Mike Ditka Ultimate Football

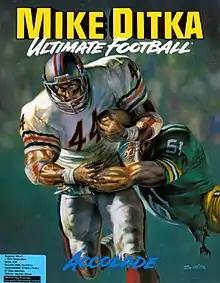

Mike Ditka Ultimate Football is a 1991 video game published by Accolade.